Anti-communism in China

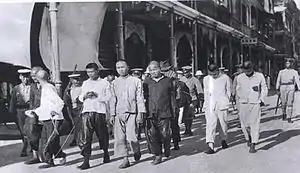
Chinese Kuomintang troops rounding up communist prisoners for execution in Shanghai

Before the founding of the People's Republic of China, the Kuomintang, also known as the Chinese Nationalist Party, led by Chiang Kai-shek, was ruling China and strongly opposed the Chinese Communist Party (CCP). On 12 April 1927, Chiang Kai-shek purged the communists in what was known as the Shanghai massacre which led to the Chinese Civil War. The Kuomintang received support from fascist organizations within China such as the Blue Shirts Society, as well as external support from powers like Nazi Germany, which aided the Kuomintang heavily. The New Life Movement pushed by the Kuomintang was in opposition to the Communist movement, and had fascist tendencies. Initially, the Kuomintang had success in suppressing the CCP until a full-scale invasion of China by Japan forced both the Nationalists and the CCP into an alliance.